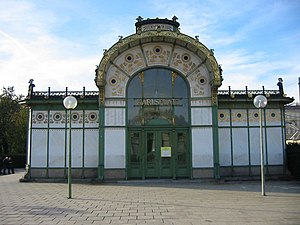
Infrastruktur i Wien / Trafikforbindelser / Offentlig transport
Stadtbahnstation Karlsplatz
Infrastruktur i Wien omfatter vejnet, transportmuligheder og lignende i Østrigs hovedstad Wien.